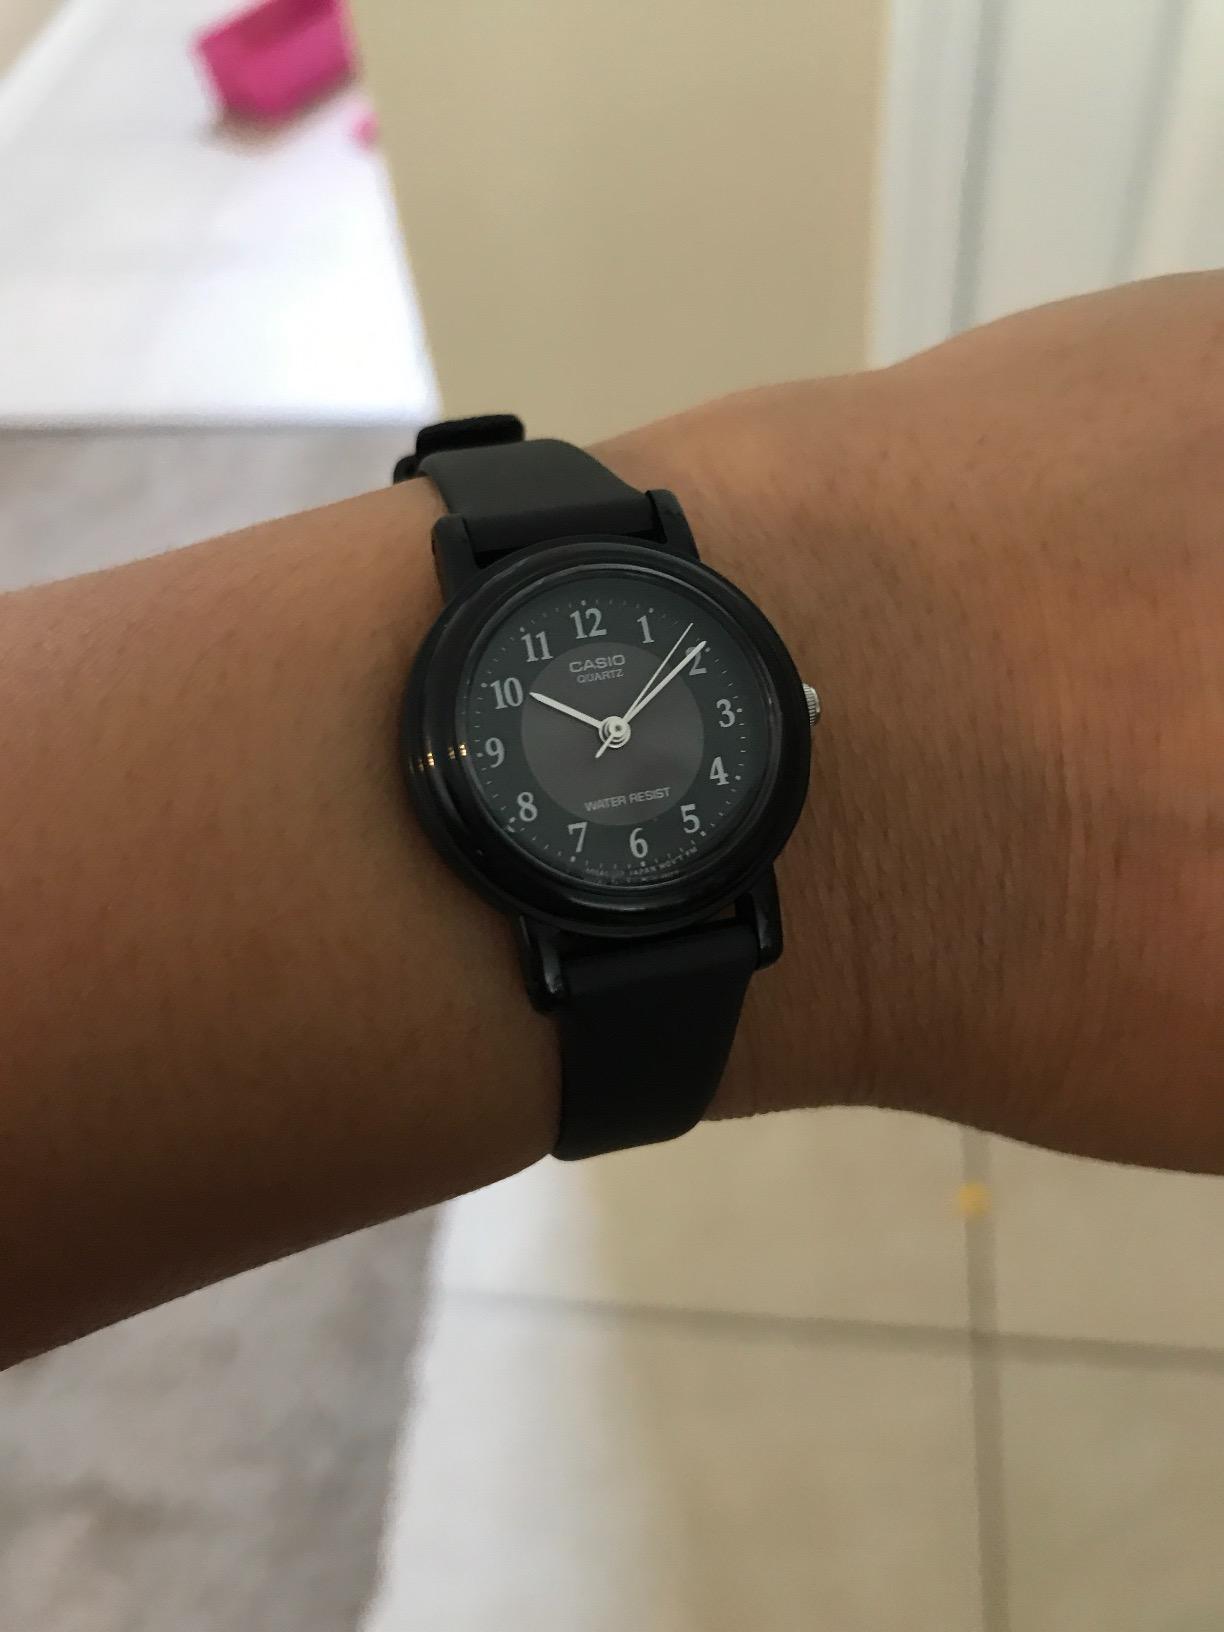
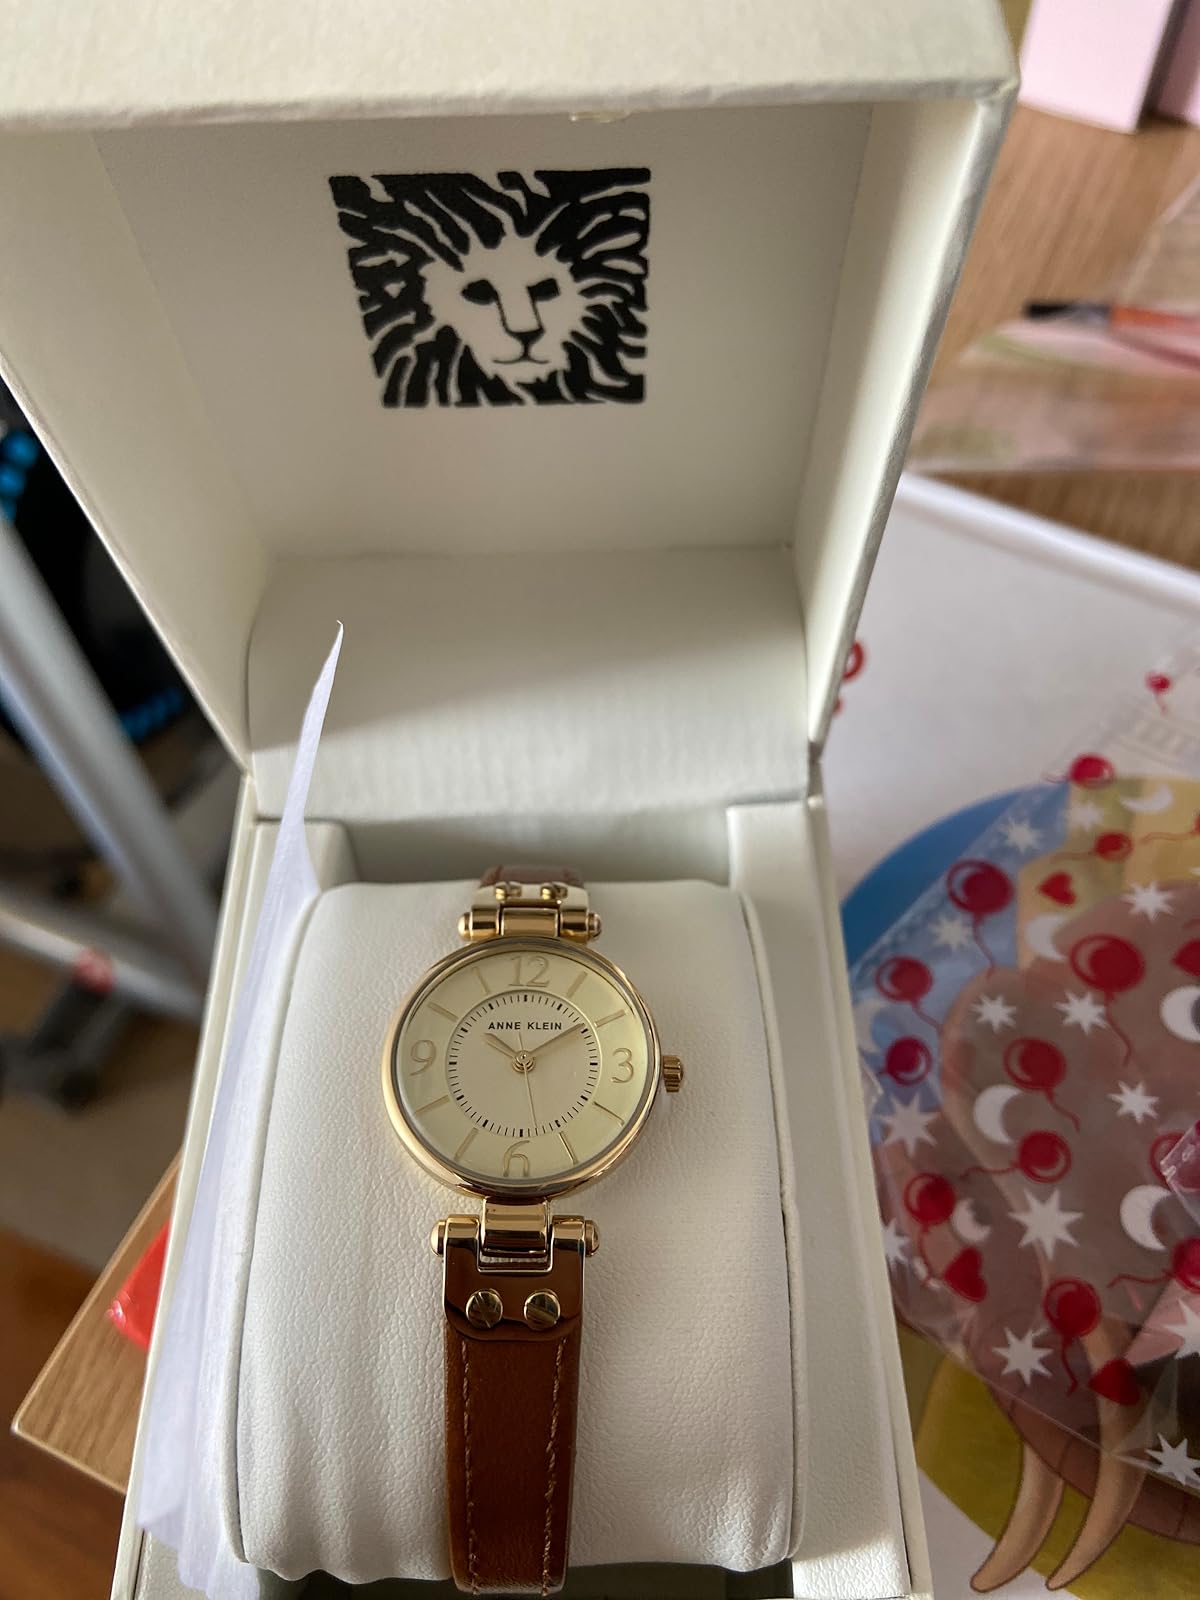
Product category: accessories_watch
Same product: no